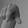
ASL letter: Q